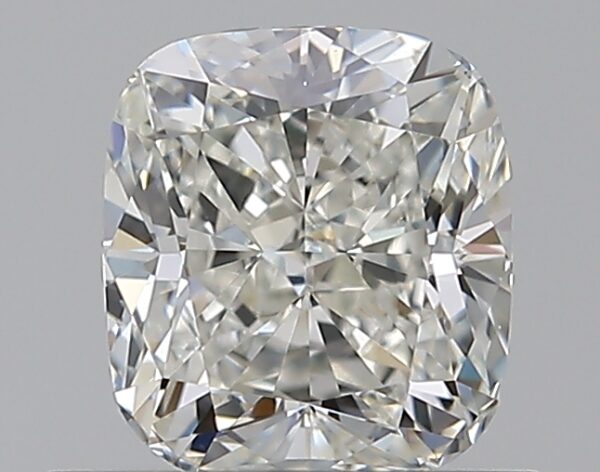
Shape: cushion
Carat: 0.75
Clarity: VS2
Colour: I
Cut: EX
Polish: EX
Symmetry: VG
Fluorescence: M
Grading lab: GIA
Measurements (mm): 5.39 x 4.84 x 3.36